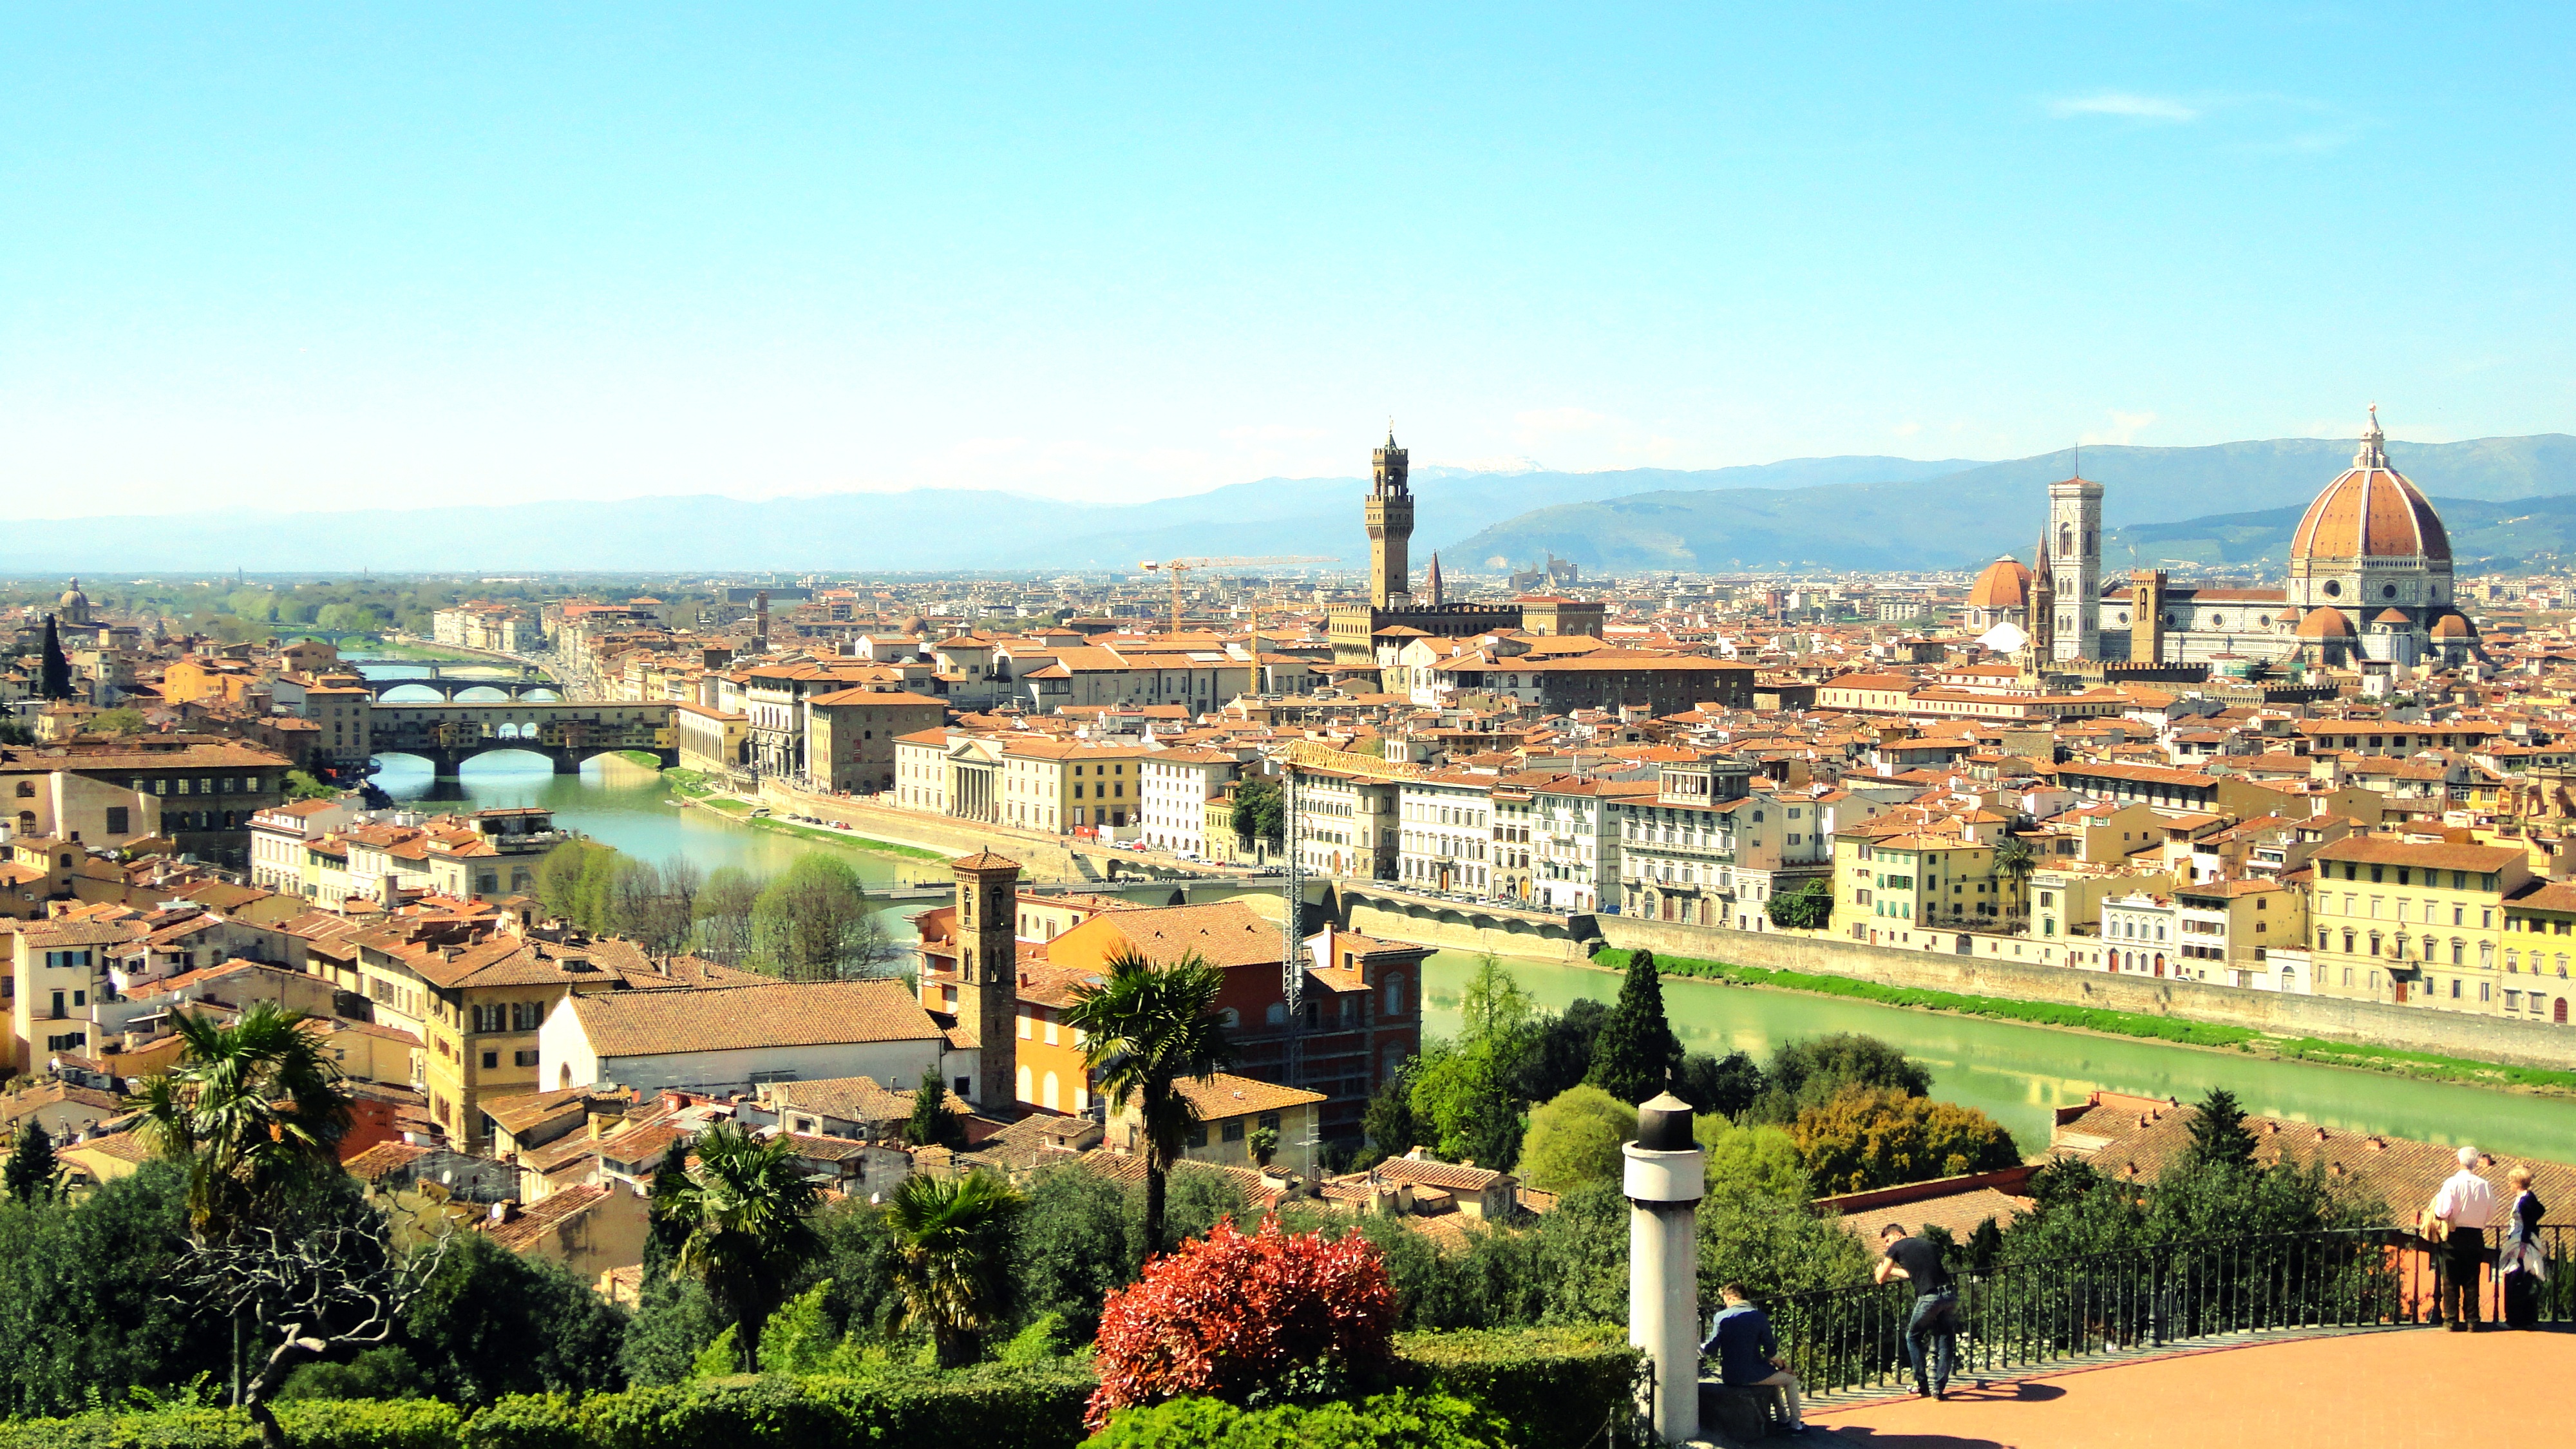
landscape, architecture, sky, sunset, skyline, photography, town, palace, city, river, monument, cityscape, panorama, summer, travel, village, europe, twilight, reflection, mediterranean, plaza, holiday, landmark, italy, tuscany, tourism, blue sky, clouds, colors, holidays, estate, florence, neighbourhood, historical centre, aerial photography, ponte vecchio, historic site, residential area, river arno, human settlement, itala